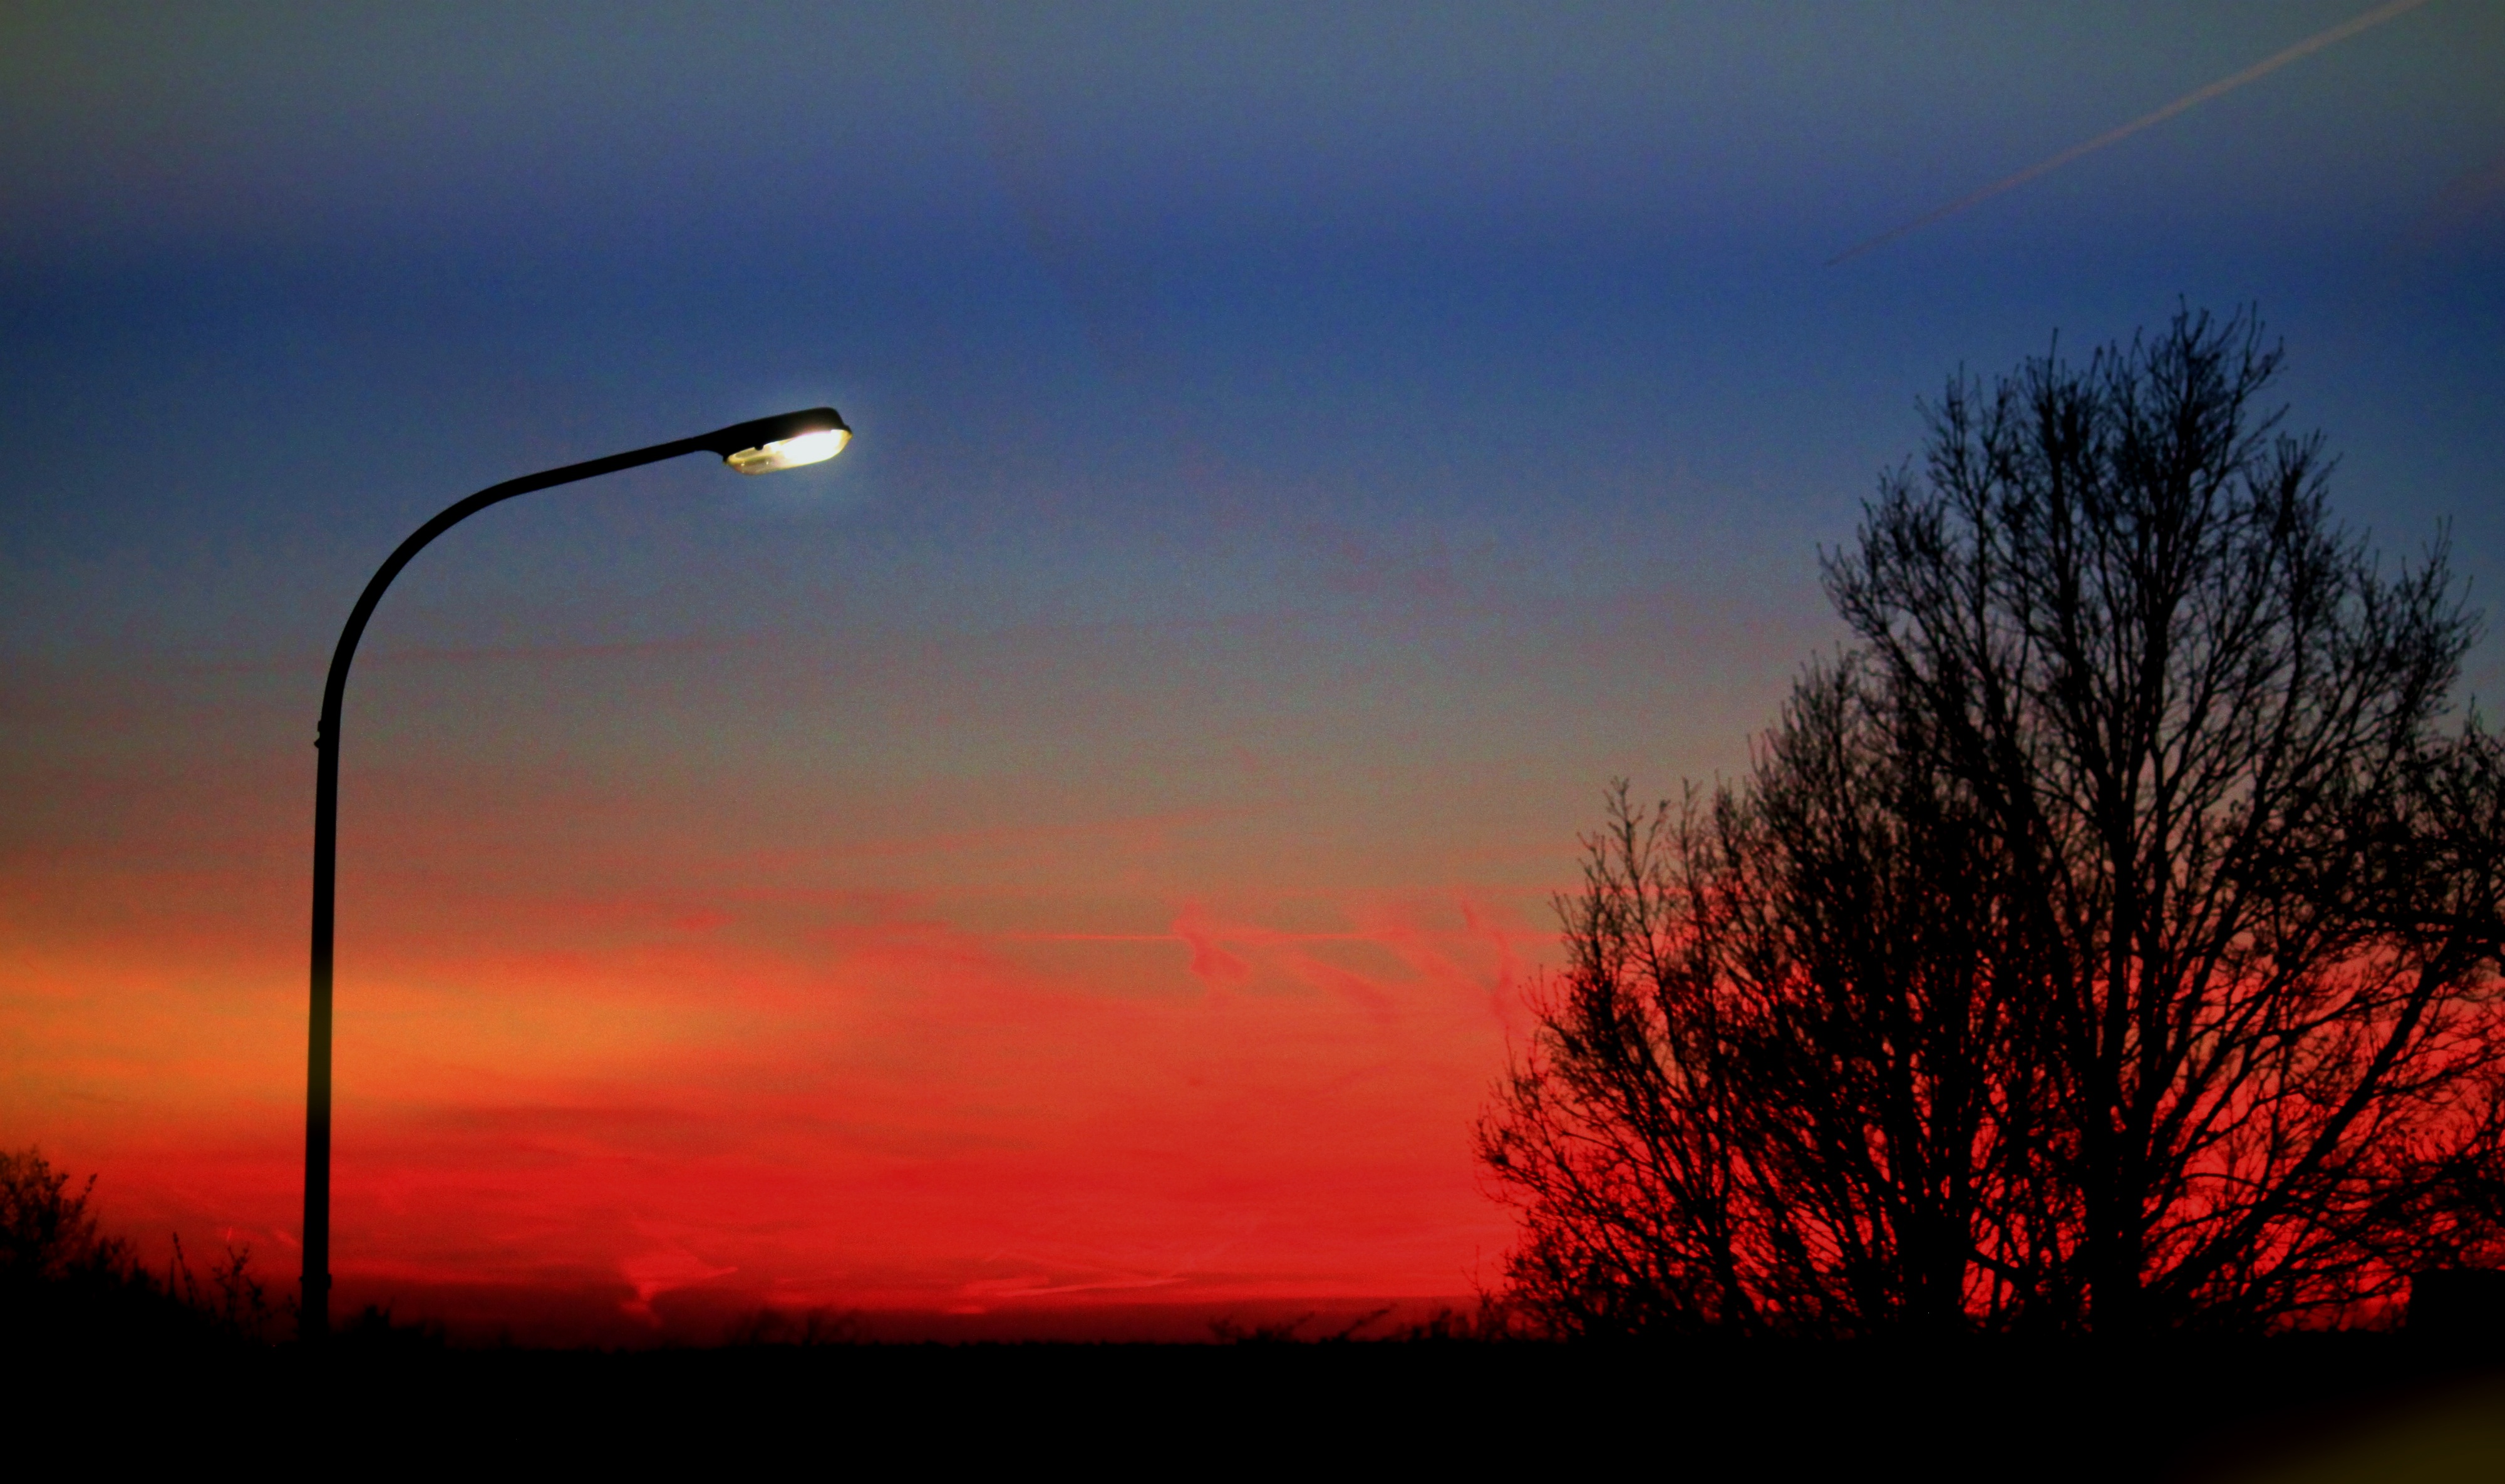
horizon, branch, light, cloud, sky, sun, sunrise, sunset, night, sunlight, morning, dawn, atmosphere, dusk, evening, twilight, lantern, red, color, darkness, blue, street light, colorful, lighting, farbenspiel, trees, branches, dramatic sky, mood, abendstimmung, afterglow, evening sky, meteorological phenomenon, atmospheric phenomenon, red sky at morning